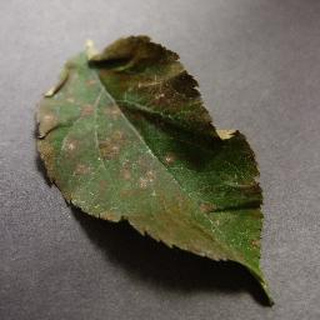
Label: apple_cedar_apple_rust